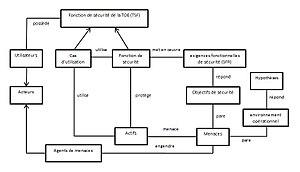
Les critères communs sont un ensemble de normes internationalement reconnu dont l'objectif est d'évaluer de façon impartiale la sécurité des systèmes et des logiciels informatiques. Également dénommés Common Criteria, ce référentiel est né d'un partenariat entre le Canada, les États-Unis et l'Europe. Grâce au cadre offert, les utilisateurs de technologies de l’information vont pouvoir utiliser des profils de protection pour spécifier les exigences fonctionnelles de sécurité attendues et les évaluateurs pourront vérifier que les produits sont bien conformes au niveau d’assurance requis.